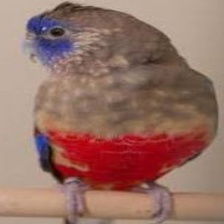
Species: EASTERN BLUEBONNET
Scientific name: NORTHIELLA HAEMATOGASTER